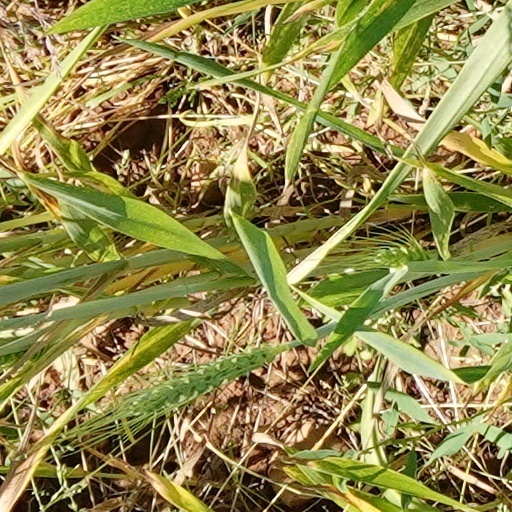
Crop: wheat